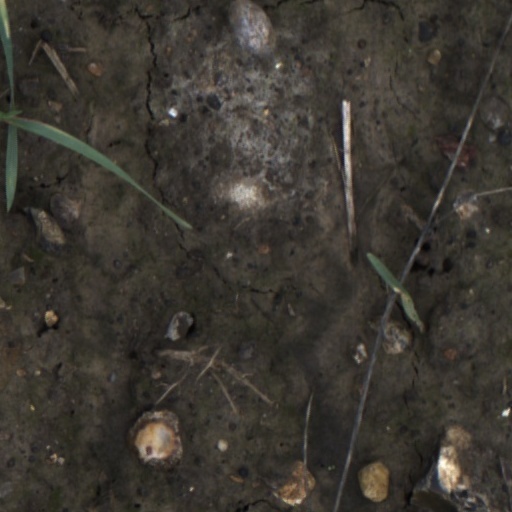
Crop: wheat